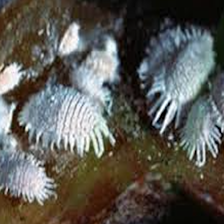
Label: mealybug_infestation